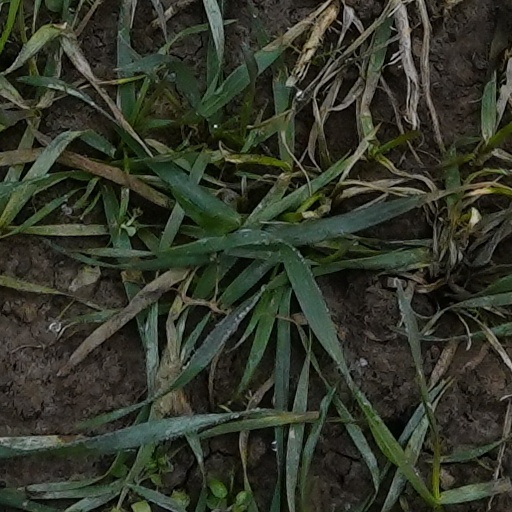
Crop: wheat